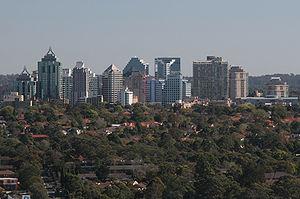
Chatswood est une banlieue et un quartier d'affaires de Sydney situé à 10 km au nord du centre ville de Sydney.